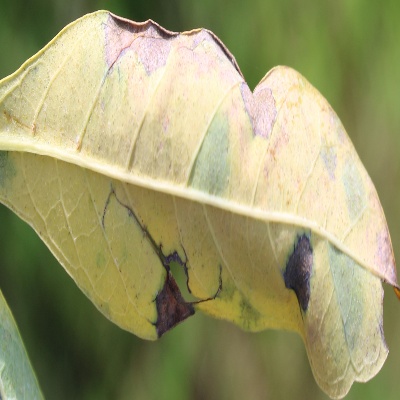
Crop: Cassava
Condition: bacterial blight